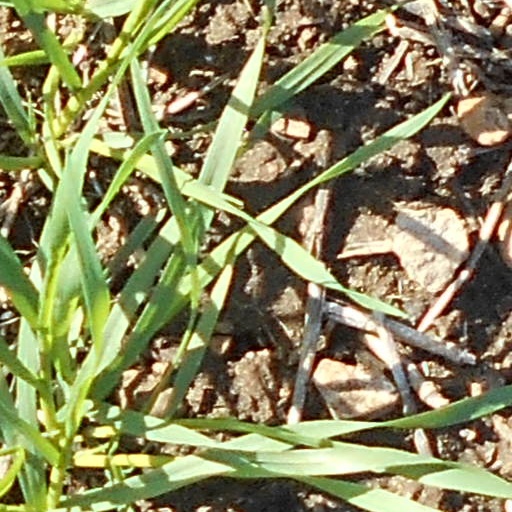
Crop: wheat